Smoking in Japan

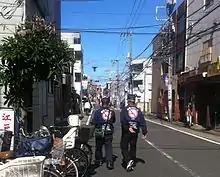
A no-smoking patrol in Adachi, Tokyo, in 2014

Unlike many other countries, Japan traditionally had outdoor smoking regulations and more lenient policies for indoor smoking. Outdoor smoking is frowned upon on public streets, and local governments typically have bylaws banning it on busy public streets.